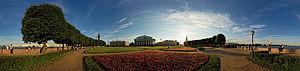
ensemble du square de l'ancienne bourse de Saint-Pétersbourg, extrémité de l'île Vasilievsky Русский: Биржевая пл., Ансамбль Биржи, Стрелка Васильевского острова This is a photo of a cultural heritage object in Russia, number: 7810142000 This template and pages using it are maintained by the Russian WLM team. Please read the guidelines before making any changes that can affect the monuments database!